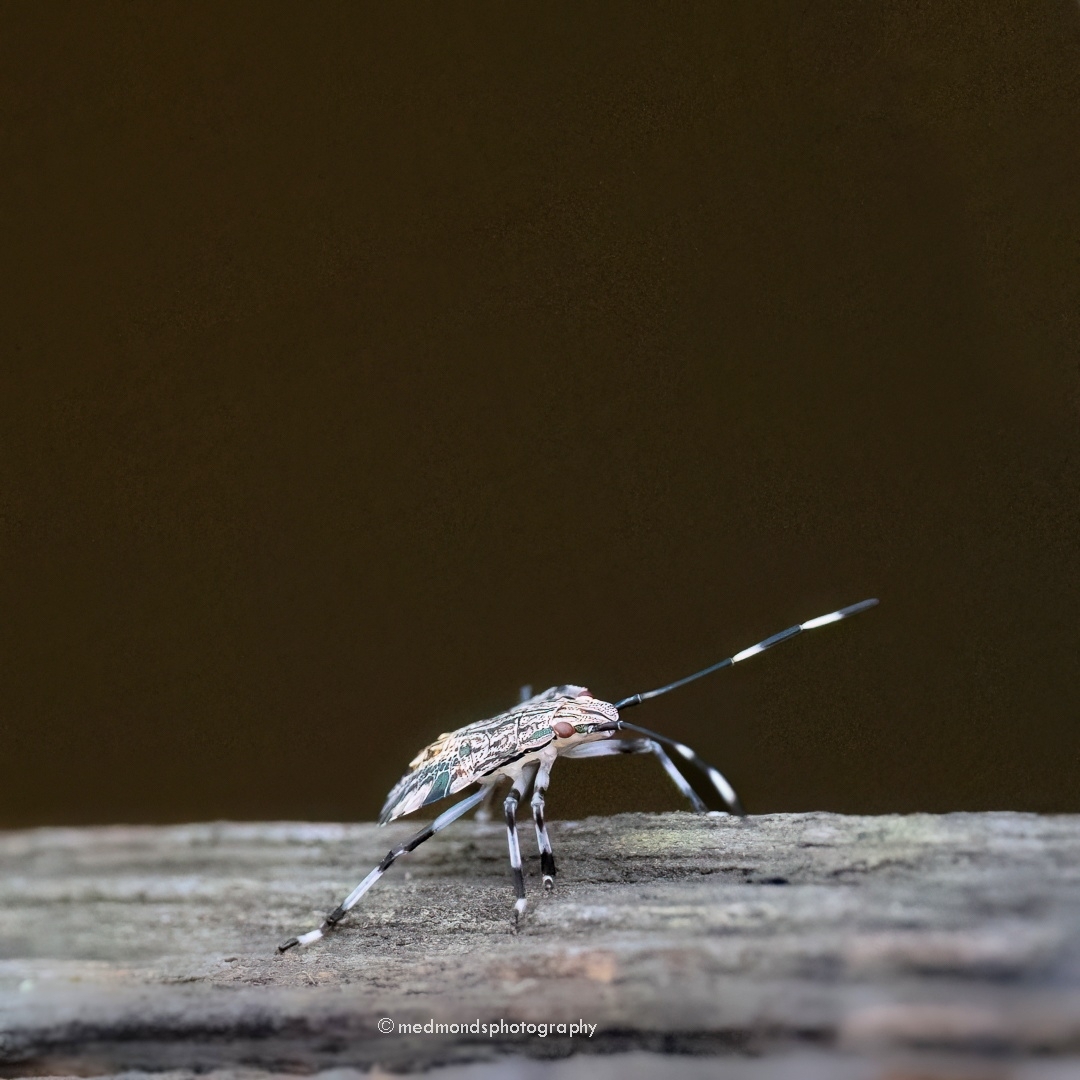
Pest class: stink_bug